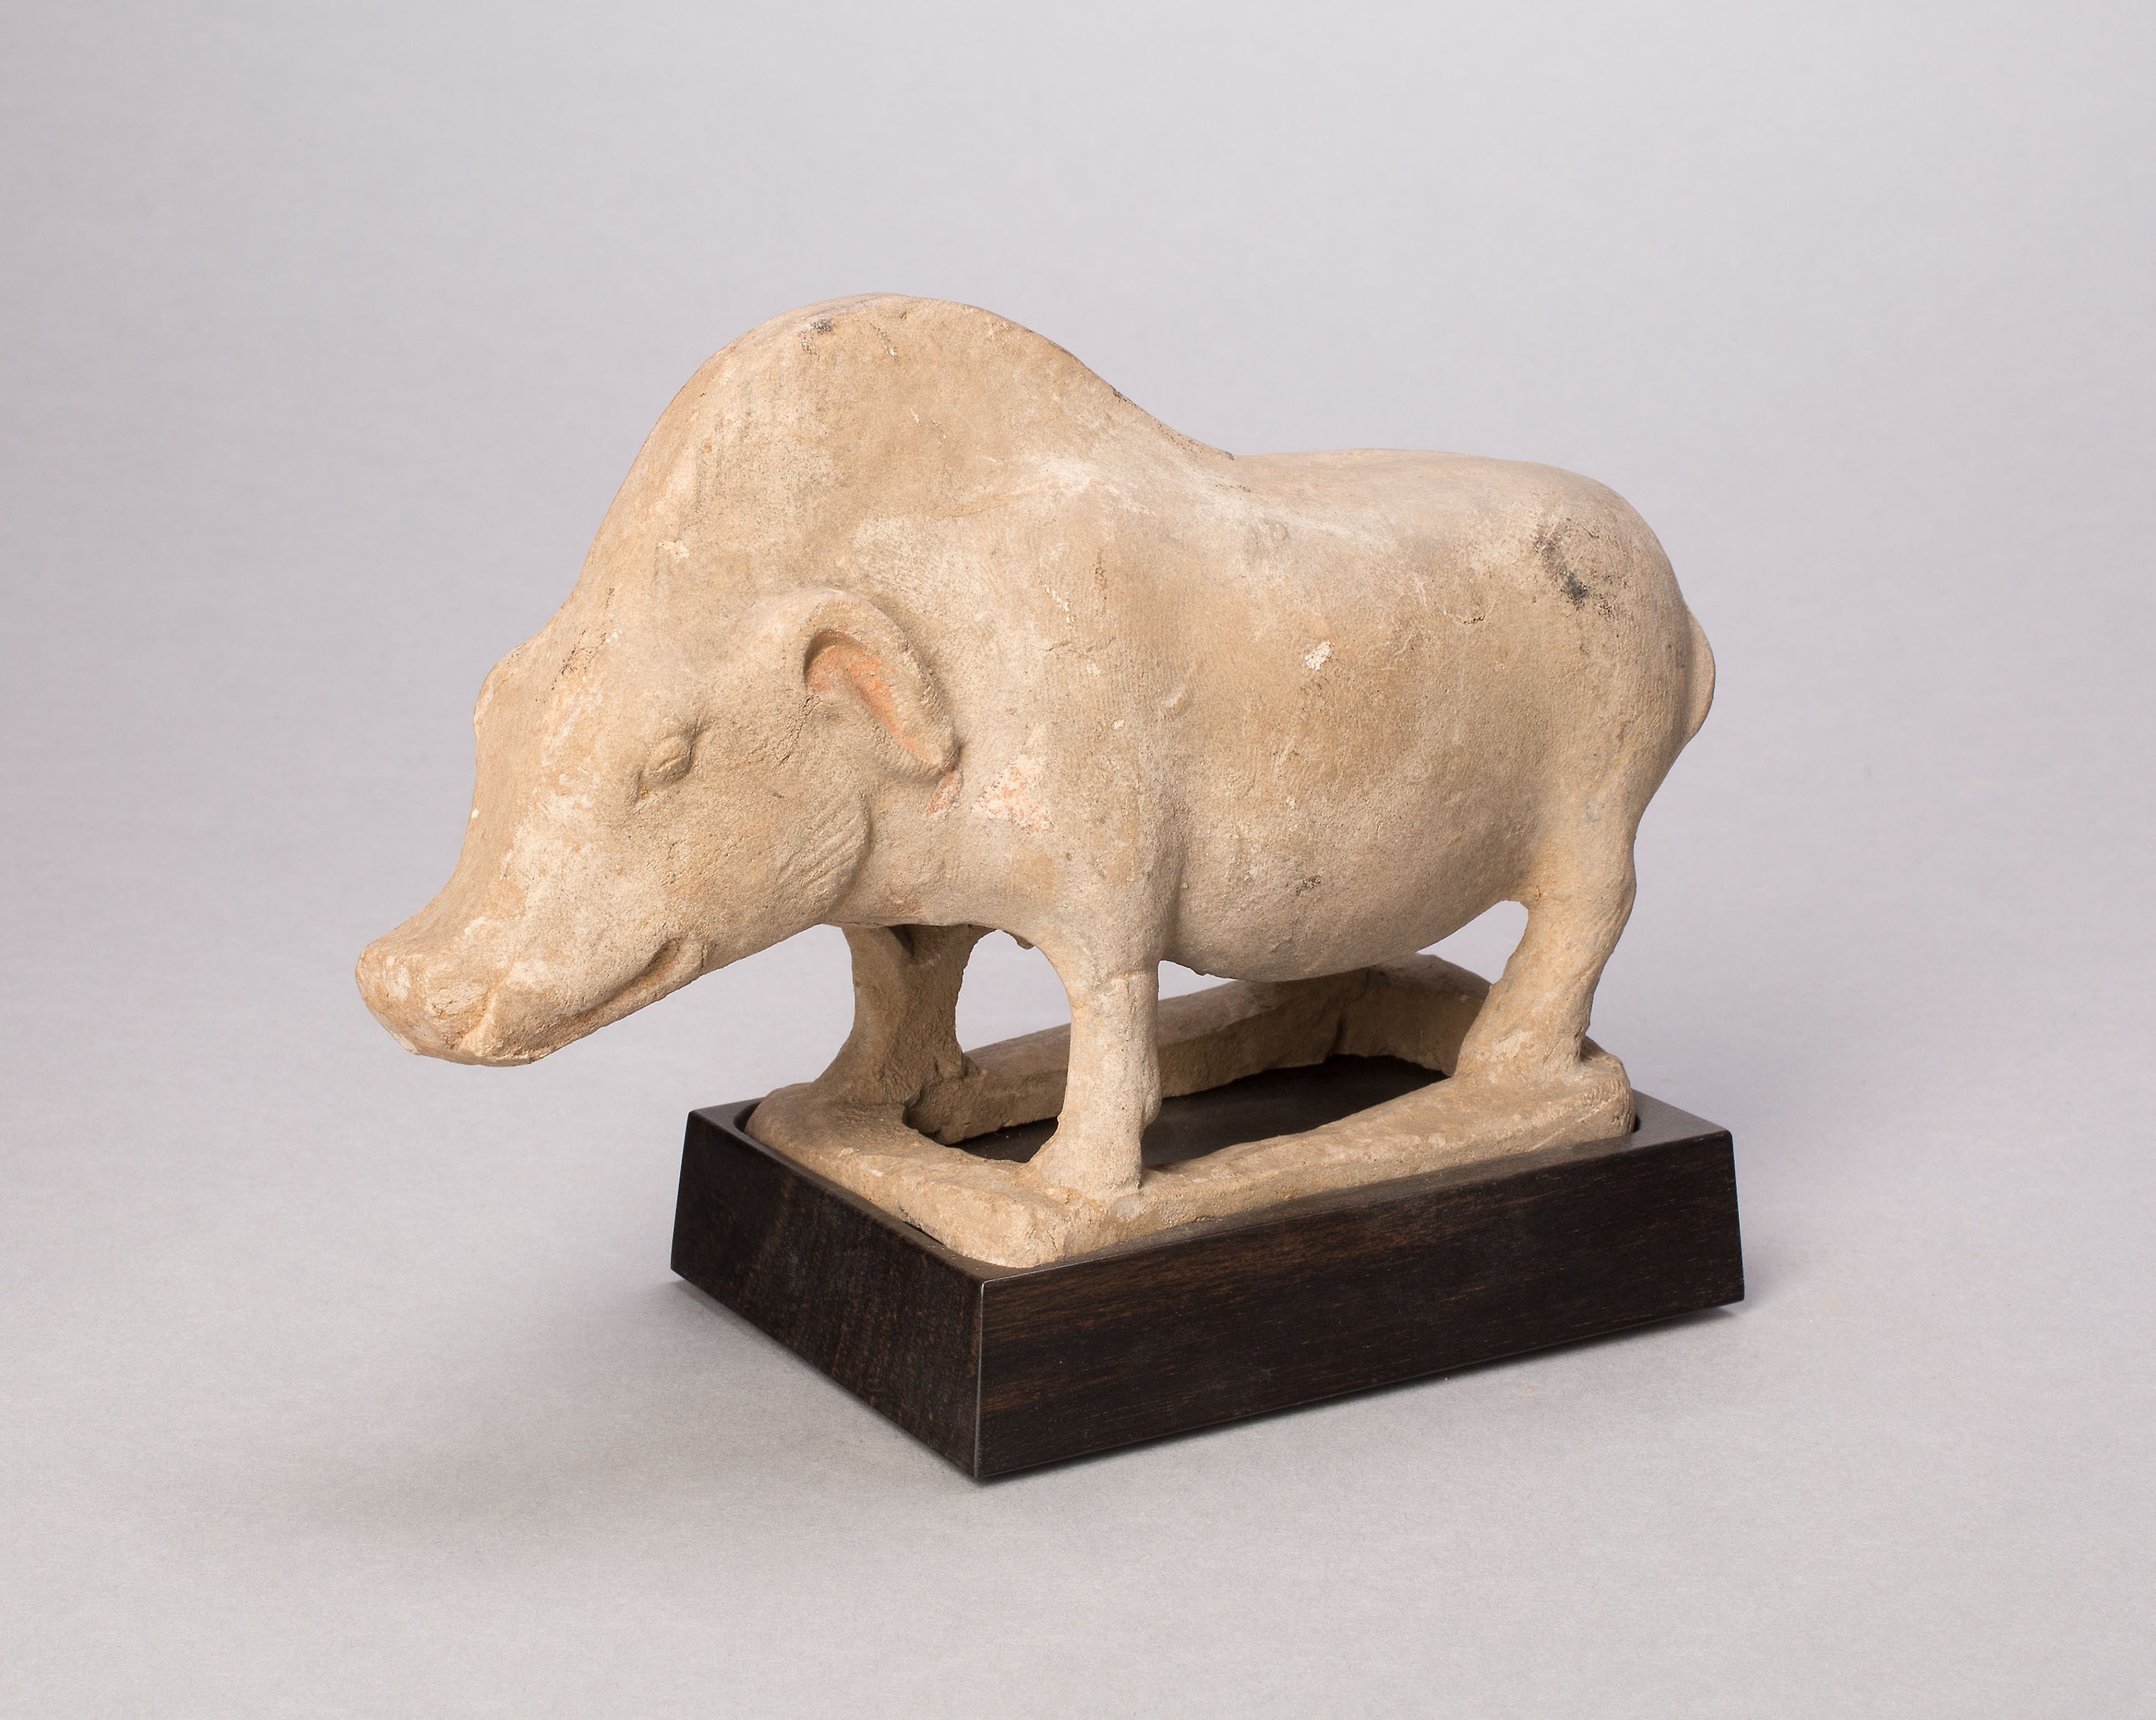
animal figure, figurine, carving, sculpture, art, horn, fawn, boar, stone carving